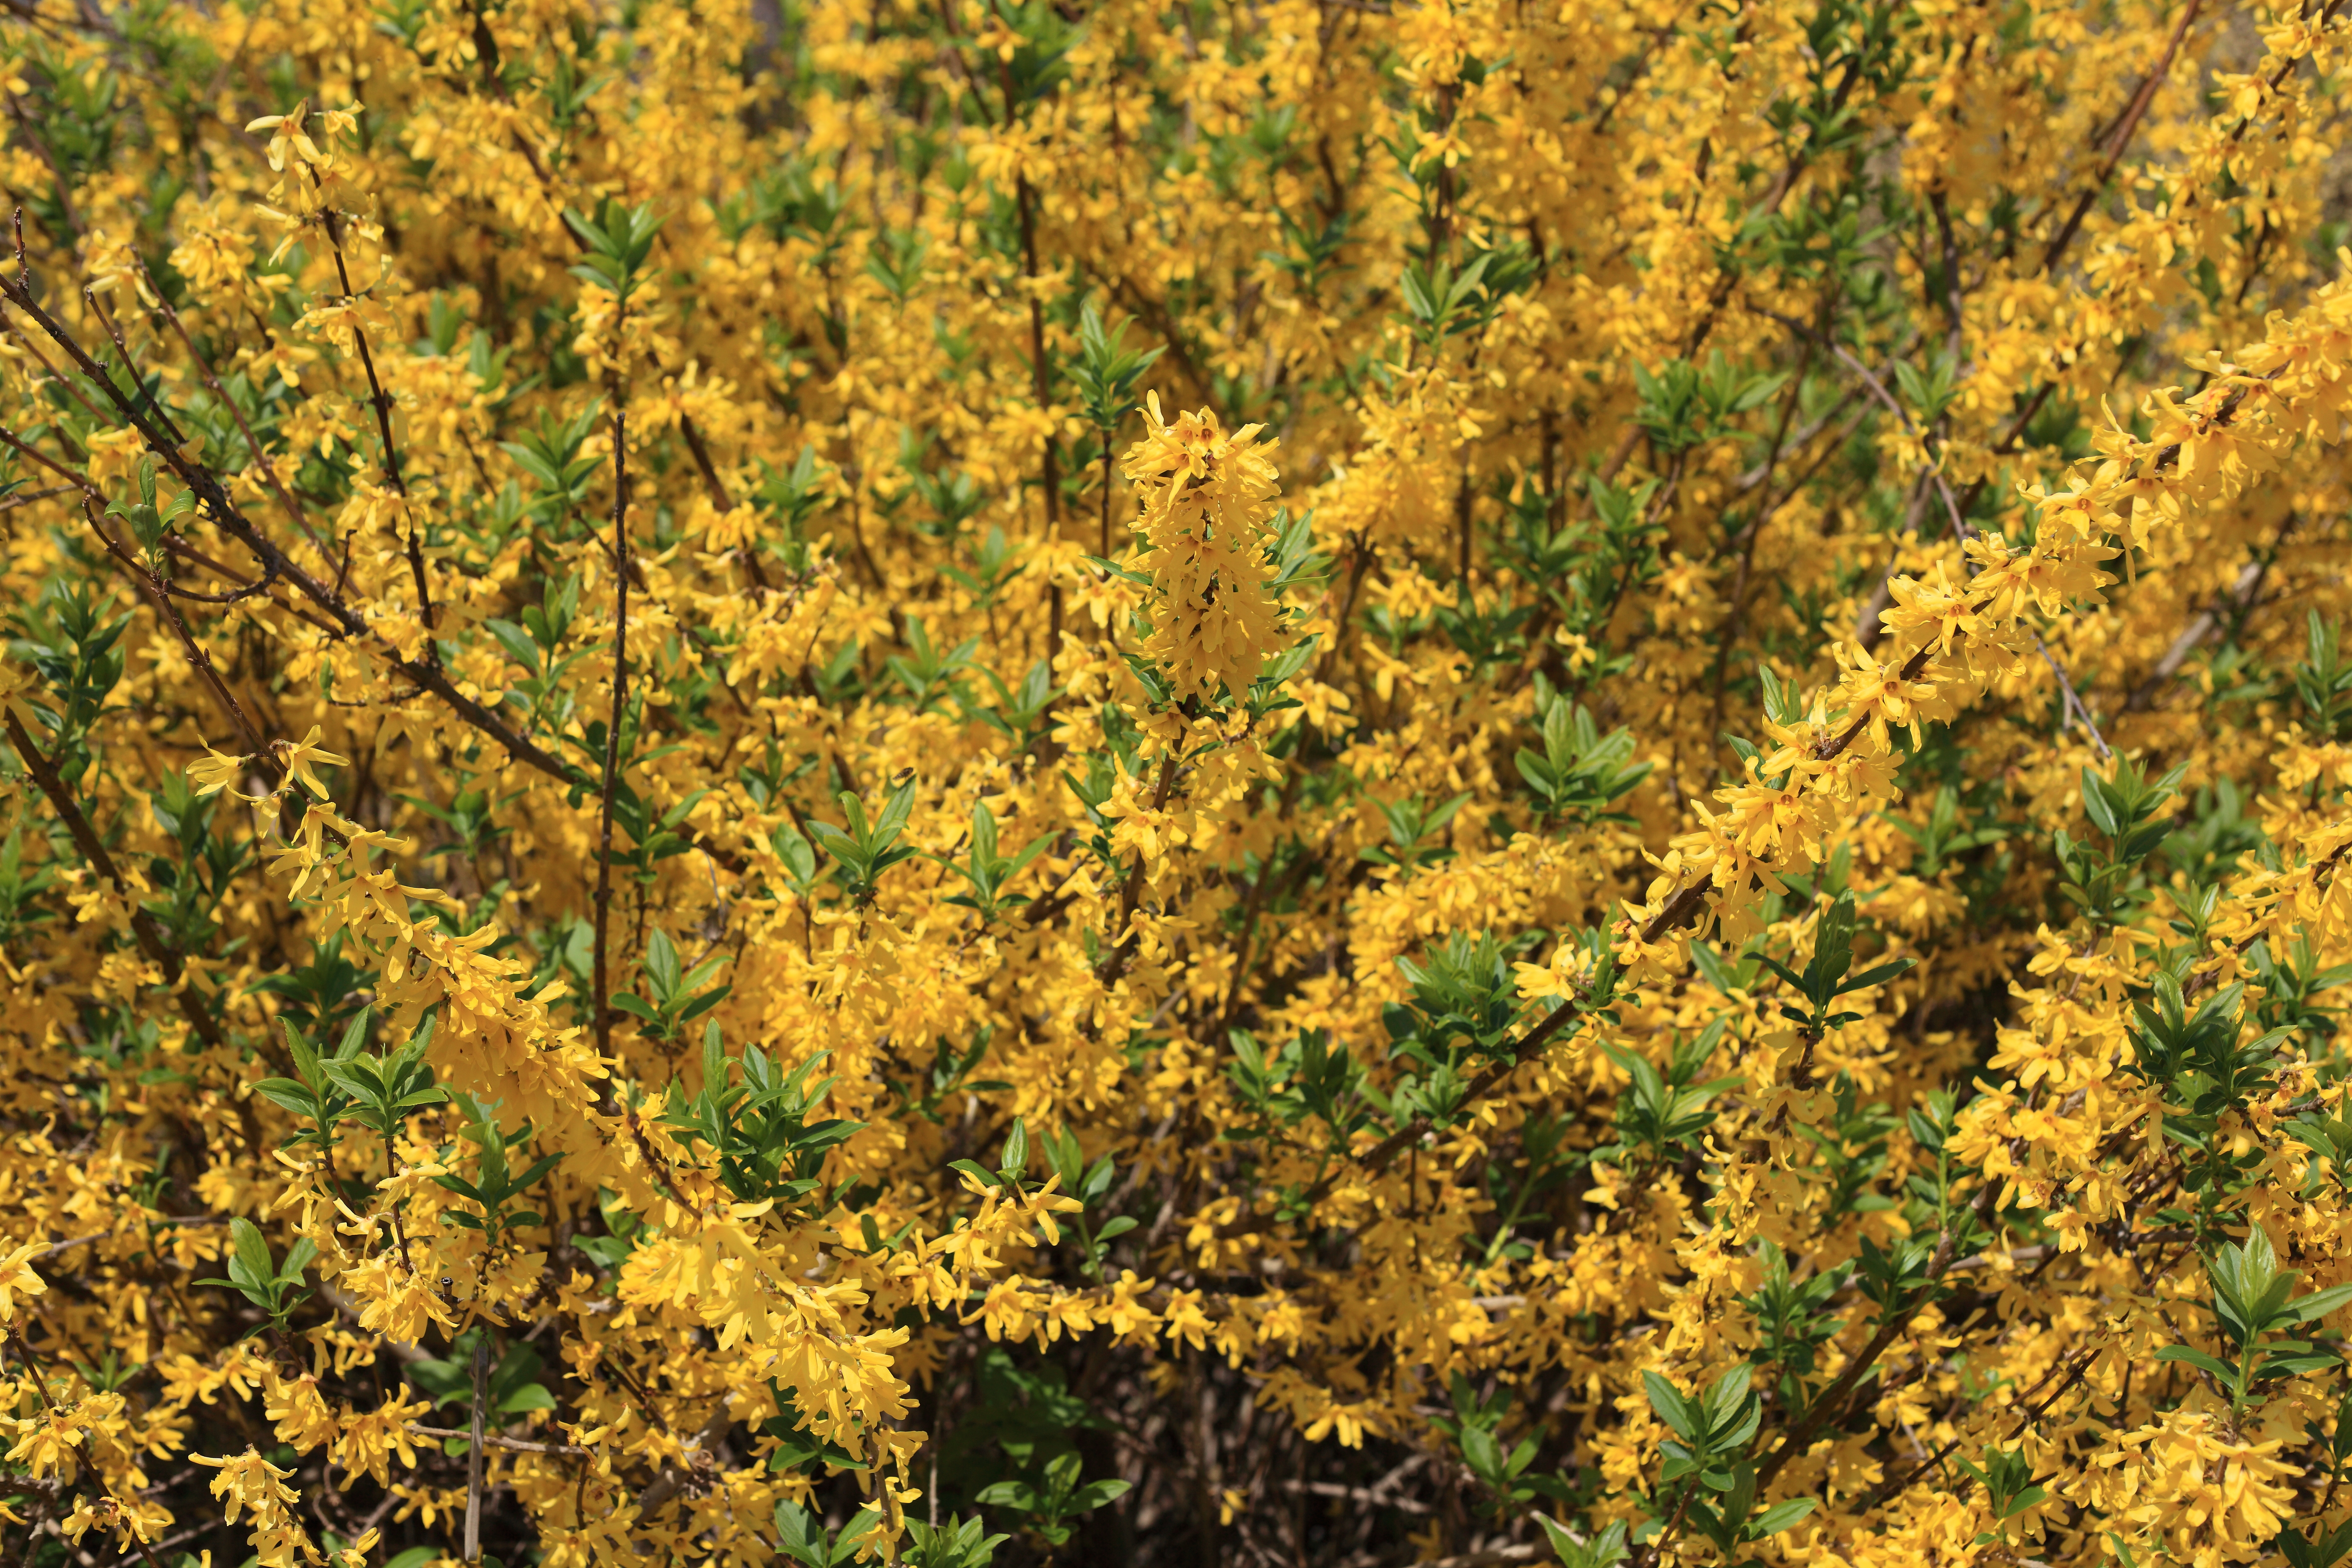
tree, plant, sunlight, leaf, flower, golden, high, produce, autumn, yellow, flora, season, wildflower, cool image, shrub, deciduous, 5d, hires, forsythia, markii, hi, res, resolution, bells, suspensa, flowering plant, woody plant, land plant